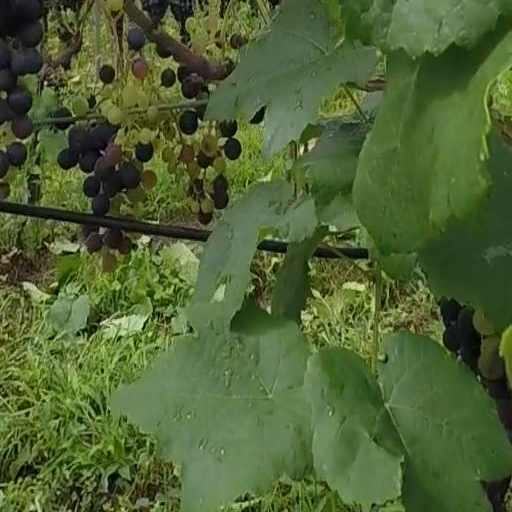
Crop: grape